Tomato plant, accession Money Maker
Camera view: bottom (45 deg); turntable rotation: 240 degrees
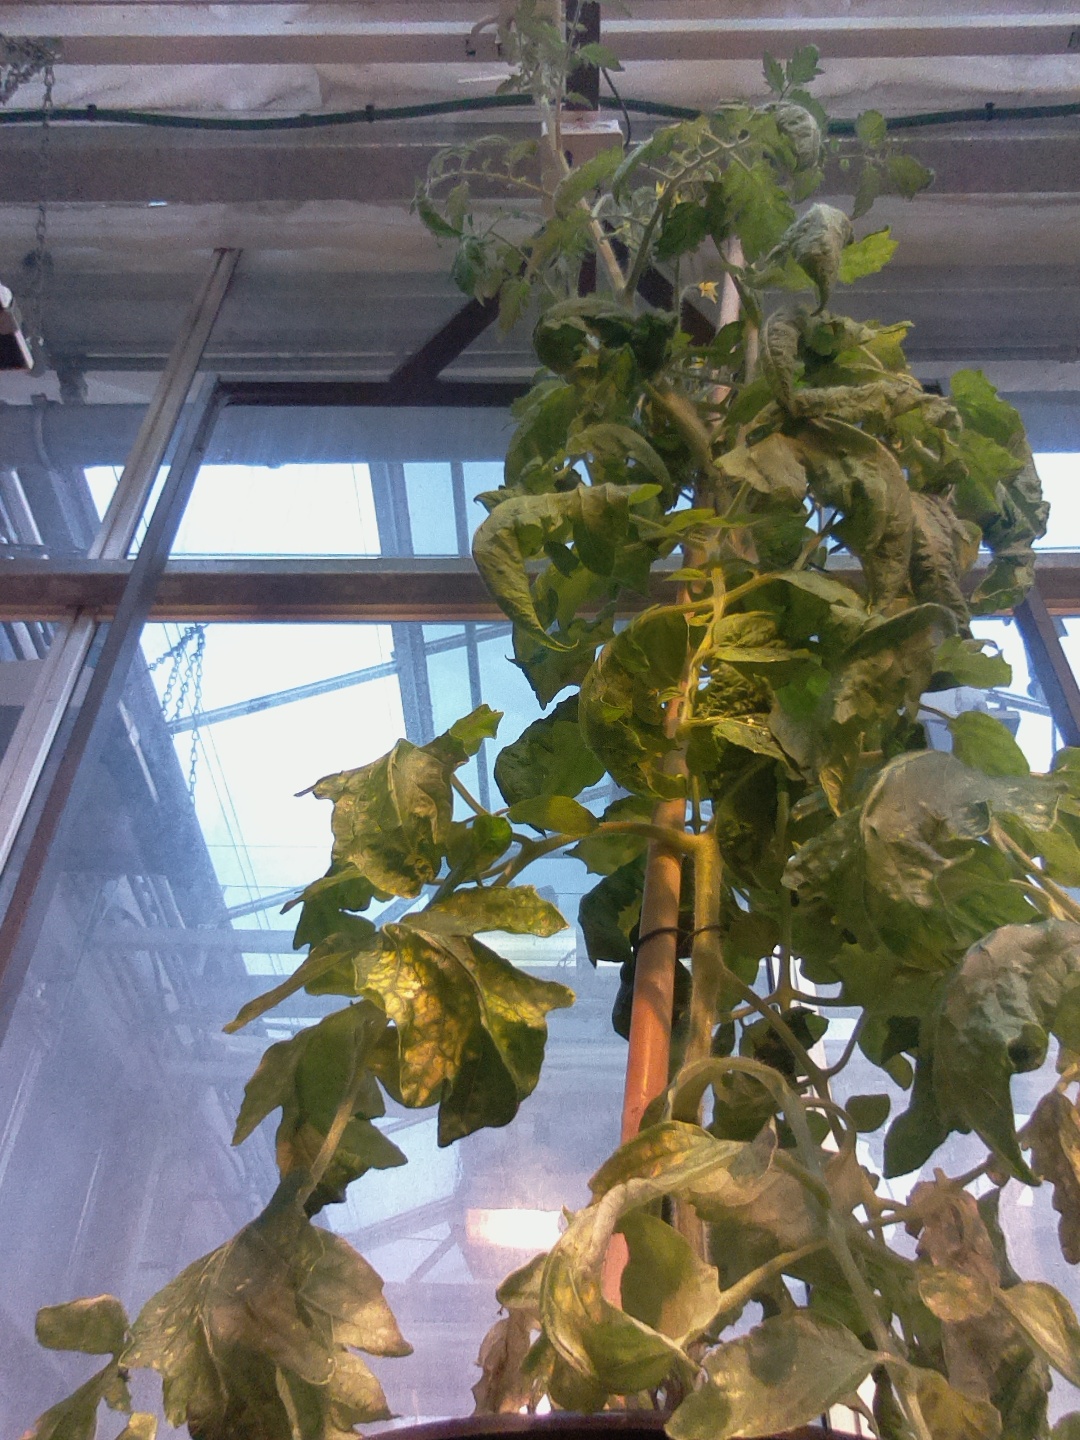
BBCH growth stage 71: 10%-20% of final fruit size